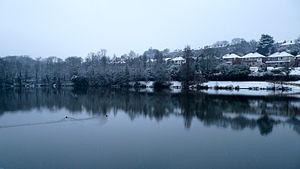
Owen Charles Johnson est un dendrologue qui a passé les vingt dernières années à étudier et à enregistrer plus de 60 000 arbres au Royaume-Uni et qui a acquis des compétences uniques en matière d'identification sur le terrain.